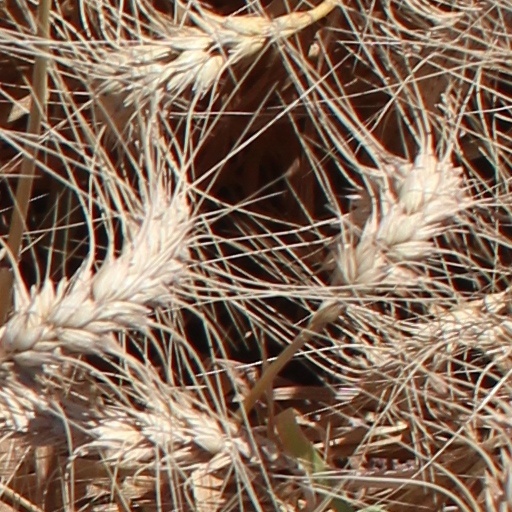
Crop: wheat